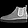
Label: Ankle boot